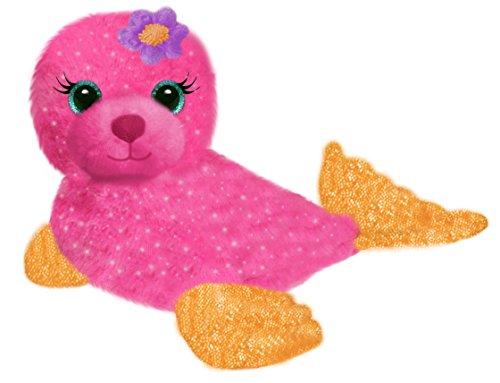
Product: First & Main 10" Fanta Sea Sydney Seal Basic Plush Toys
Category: Toys & Games | Stuffed Animals & Plush Toys | Stuffed Animals & Teddy Bears
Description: Measures 10".
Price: $14.73
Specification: ProductDimensions:10x10x10inches|ItemWeight:6.4ounces|ShippingWeight:6.4ounces(Viewshippingratesandpolicies)|DomesticShipping:ItemcanbeshippedwithinU.S.|InternationalShipping:ThisitemcanbeshippedtoselectcountriesoutsideoftheU.S.LearnMore|ASIN:B015HGIG4S|Itemmodelnumber:6195|Manufacturerrecommendedage:0-15years